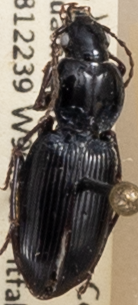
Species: Pterostichus mutus
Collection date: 2022-06-14
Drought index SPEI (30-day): -0.46
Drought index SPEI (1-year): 0.03
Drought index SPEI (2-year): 0.1